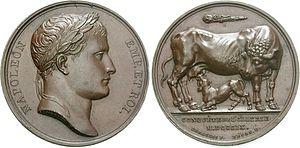
L'iconographie de Napoléon Iᵉʳ se réfère à l'ensemble des représentations peintes, gravées, et sculptées du général et Premier Consul Napoléon Bonaparte, devenu empereur sous le nom de Napoléon Iᵉʳ. Réalisées de son vivant à des fins de propagande, elles furent après sa mort destinées à évoquer la légende napoléonienne.